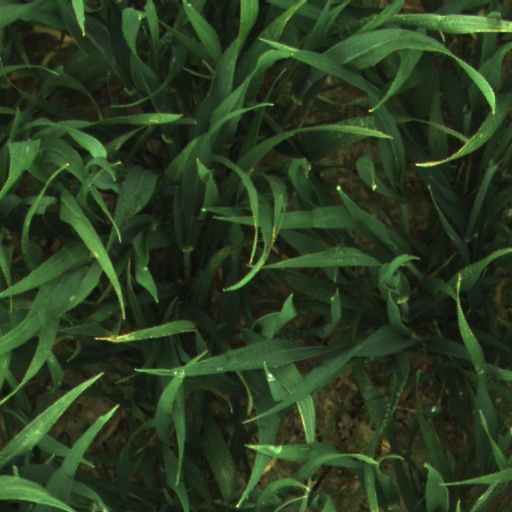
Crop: wheat